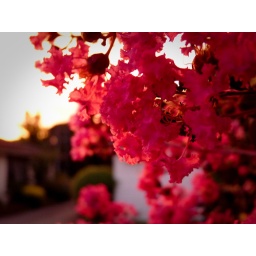
Pink flowers at our front door at sunset in January